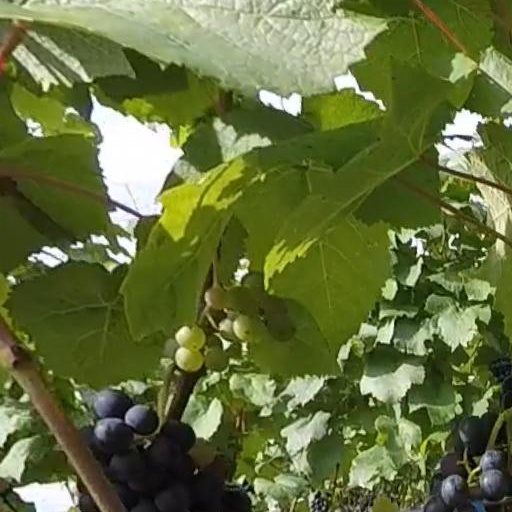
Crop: grape